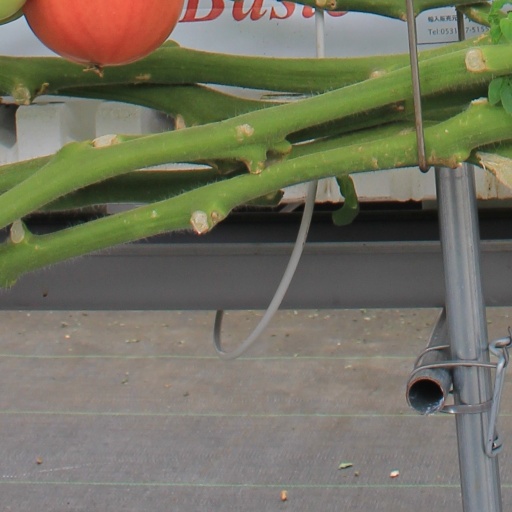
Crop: tomato